Aecium

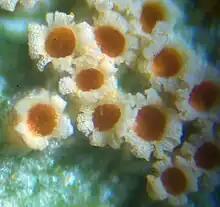
Close up of aecia of "Puccinia sessilis"

An aecium (plural aecia) is a specialised reproductive structure found in some plant pathogenic rust fungi that produce aeciospores. Aecia may also be referred to as "cluster cups". The term aecidium (plural aecidia) is used interchangeably but is not preferred.